New York State Route 226

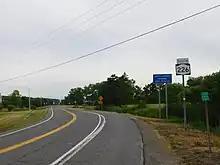
NY 226 south of its northern terminus at NY 14A in Reading

After crossing into Schuyler County, NY 226 continues northeast, passing south of Mill Pond as a two-lane rural roadway. The route continues a northeastern wind for several miles through Schuyler County, entering the town of Tyrone, where it intersects with the western terminus of CR 22 a short distance from the shore of Lamoka Lake. NY 226 continues northward, intersecting with CR 23A, and a short distance later, CR 23 (Mud Lake Road). NY 226 continues north through Tyrone, running alongside a pond before bending east at an intersection with Kendall Hill Road. After the change in direction, NY 226 enters the hamlet of Altay. Through Altay, NY 226 is a two-lane residential street before leaving just after Bigelow Hill Road.